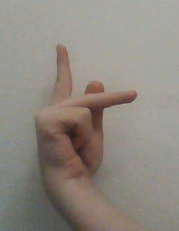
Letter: dha